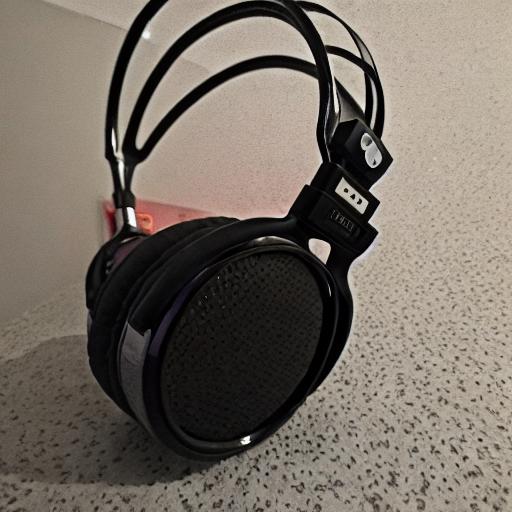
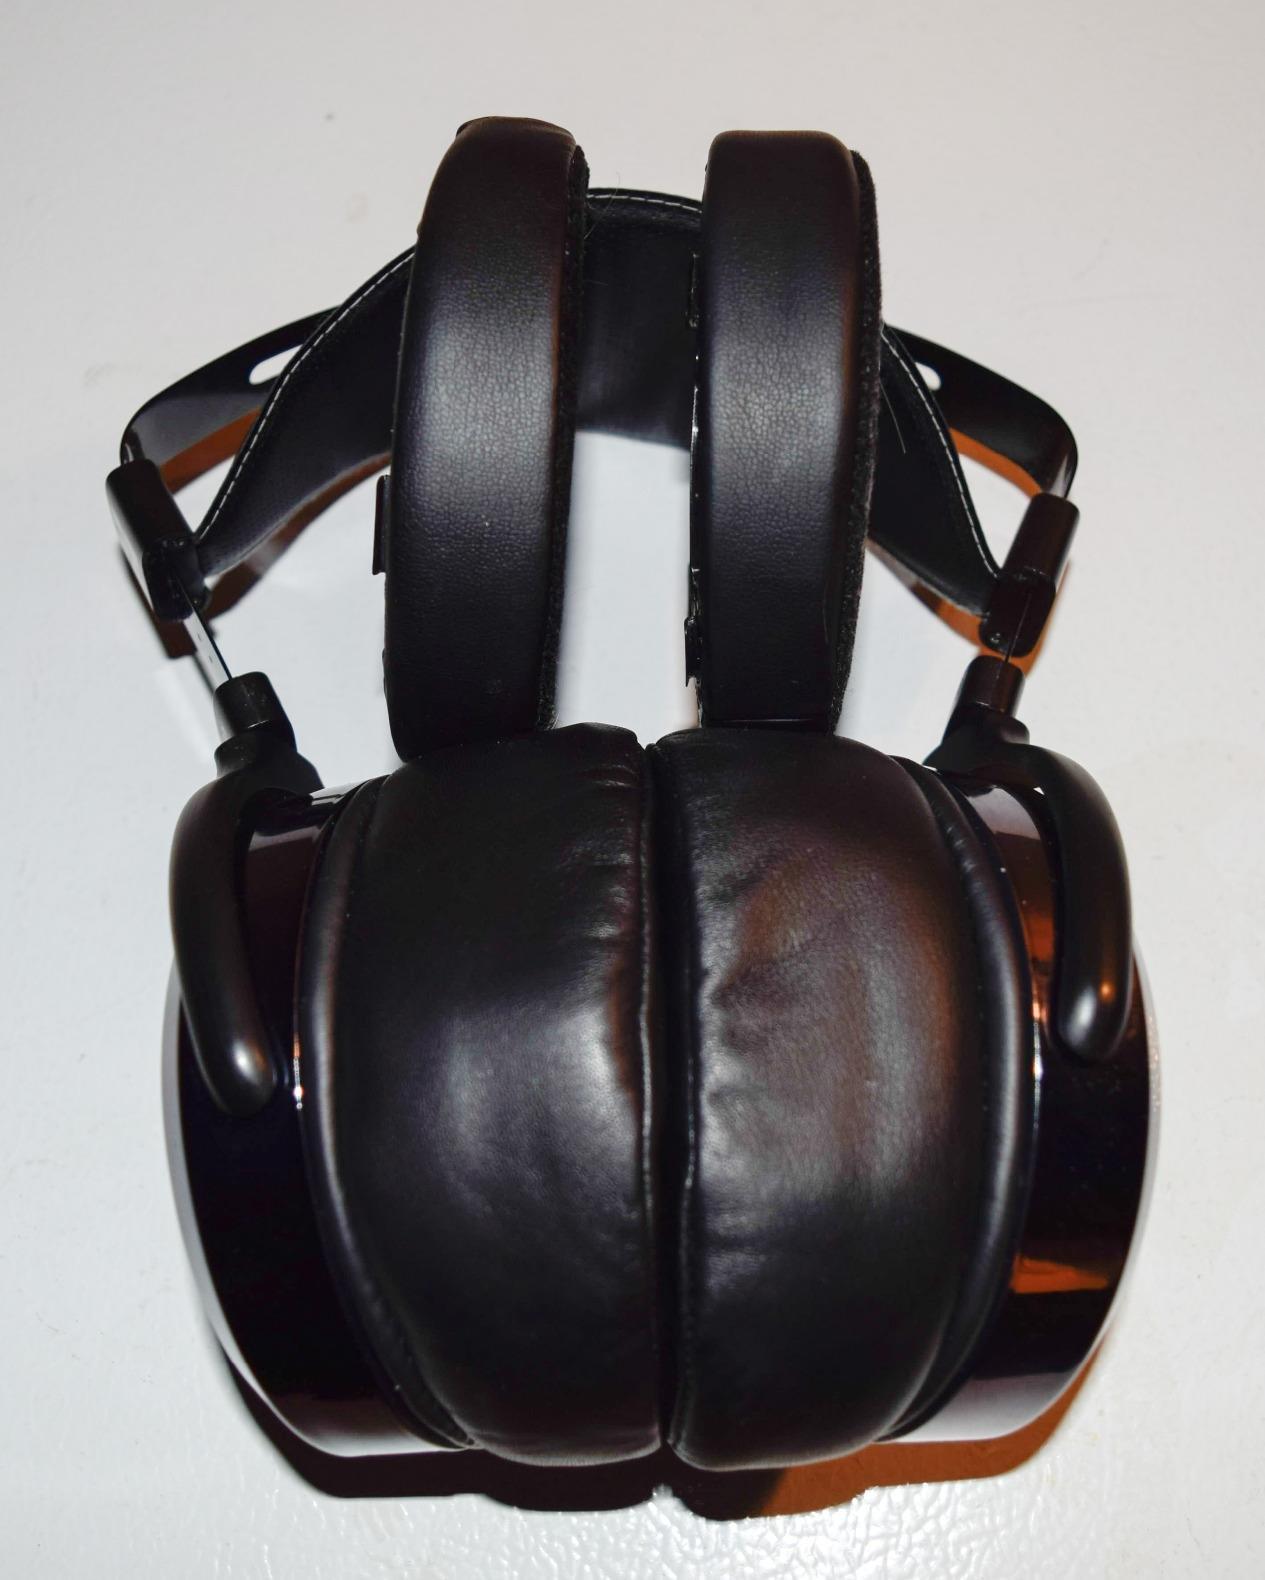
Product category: headphones
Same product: no